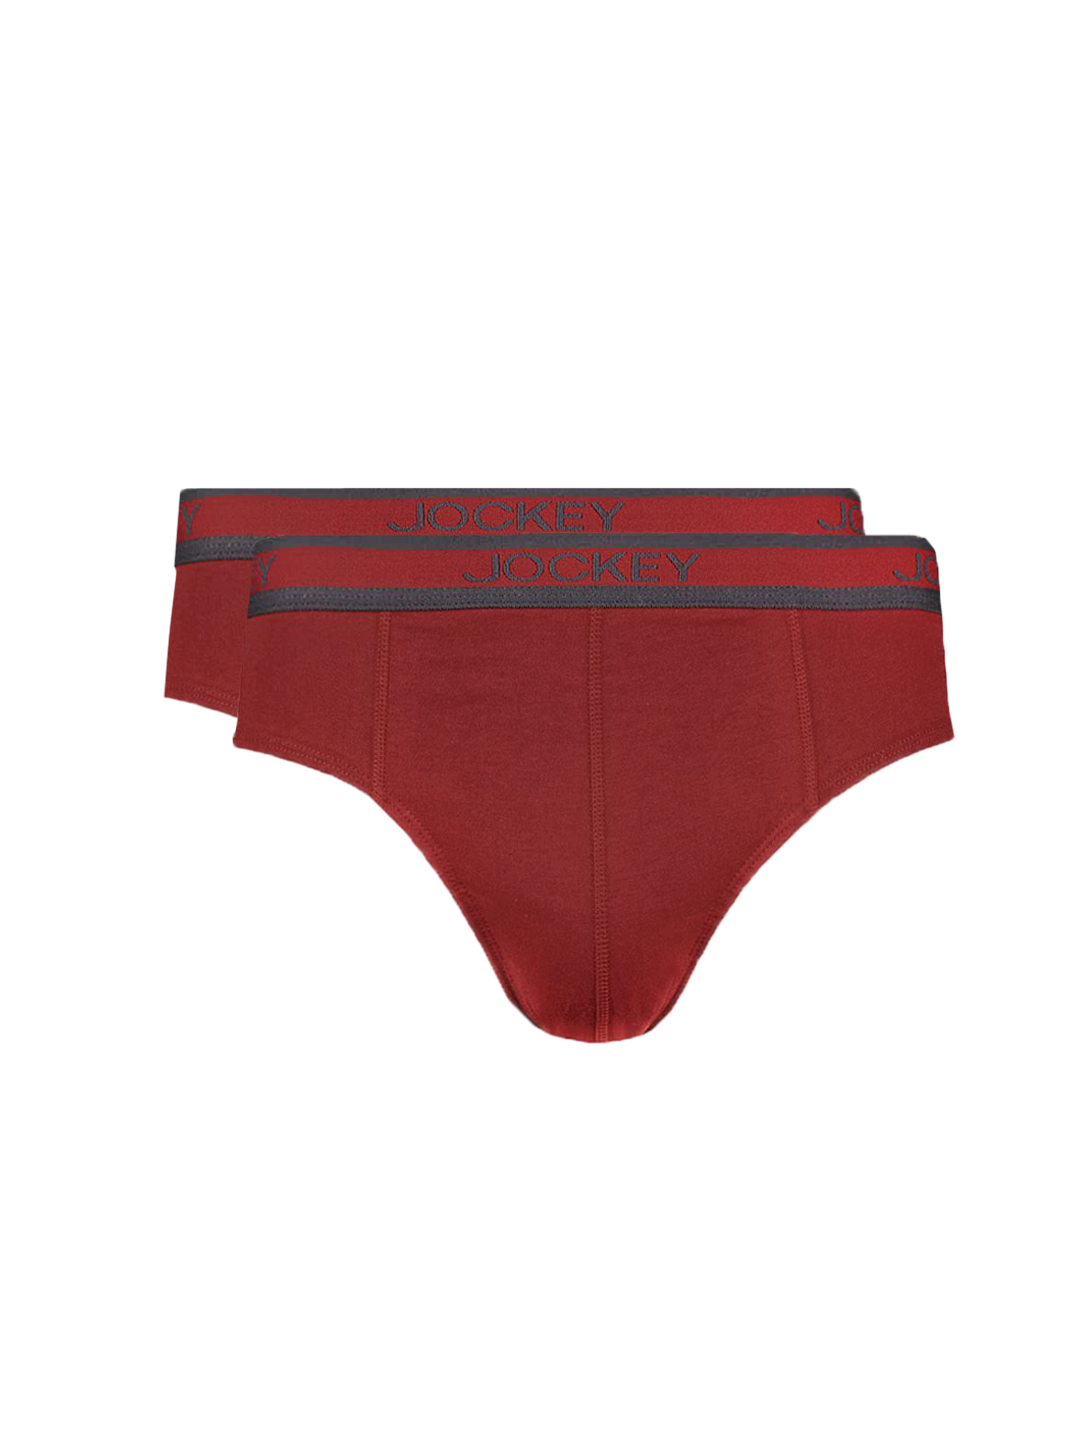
Jockey ELANCE Mens Red Pack of two Briefs 1010
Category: Apparel / Innerwear / Briefs
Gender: Men
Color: Red
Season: Summer 2016
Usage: Casual